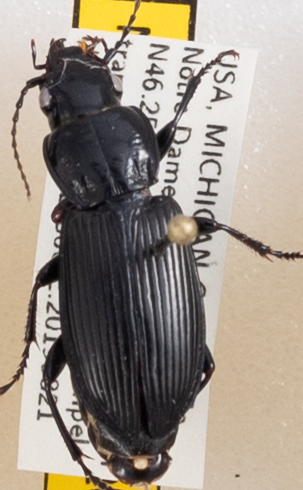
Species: Pterostichus melanarius melanarius
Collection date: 2019-08-21
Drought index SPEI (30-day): -0.128
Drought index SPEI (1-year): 2.09
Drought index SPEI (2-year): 1.706